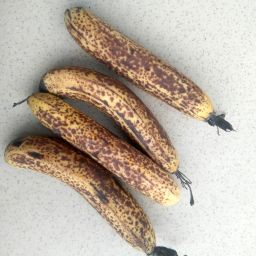
Fruit: Banana
Quality: Bad